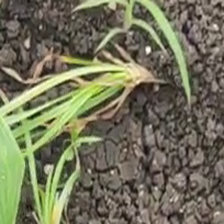
Weed species: Harali_(Cynodon_dactylon)